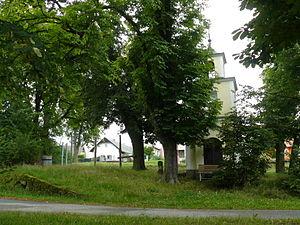
Ledce est une commune du district de Mladá Boleslav, dans la région de Bohême-Centrale, en République tchèque. Sa population s'élevait à 392 habitants en 2020.